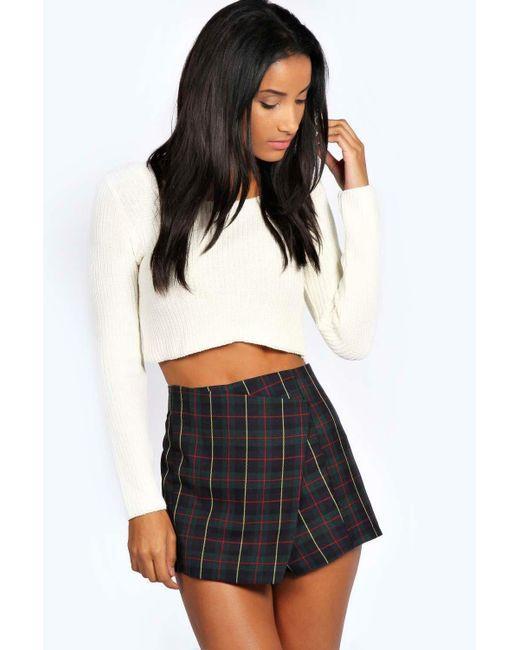
Eckiges Bustier Langarm mit kurzem Rock